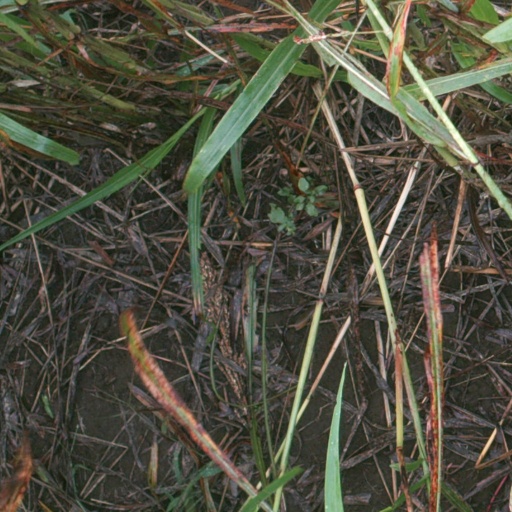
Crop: sorghum